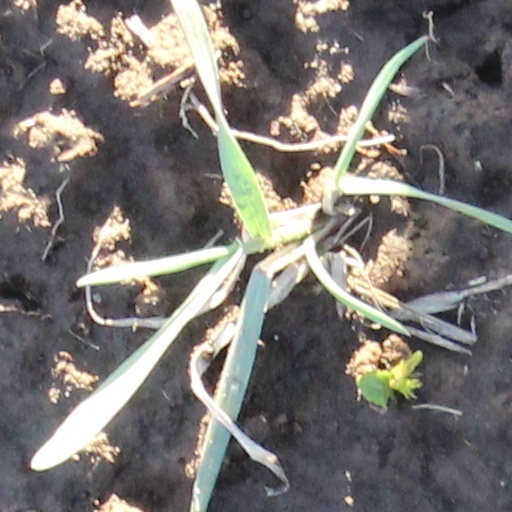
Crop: wheat